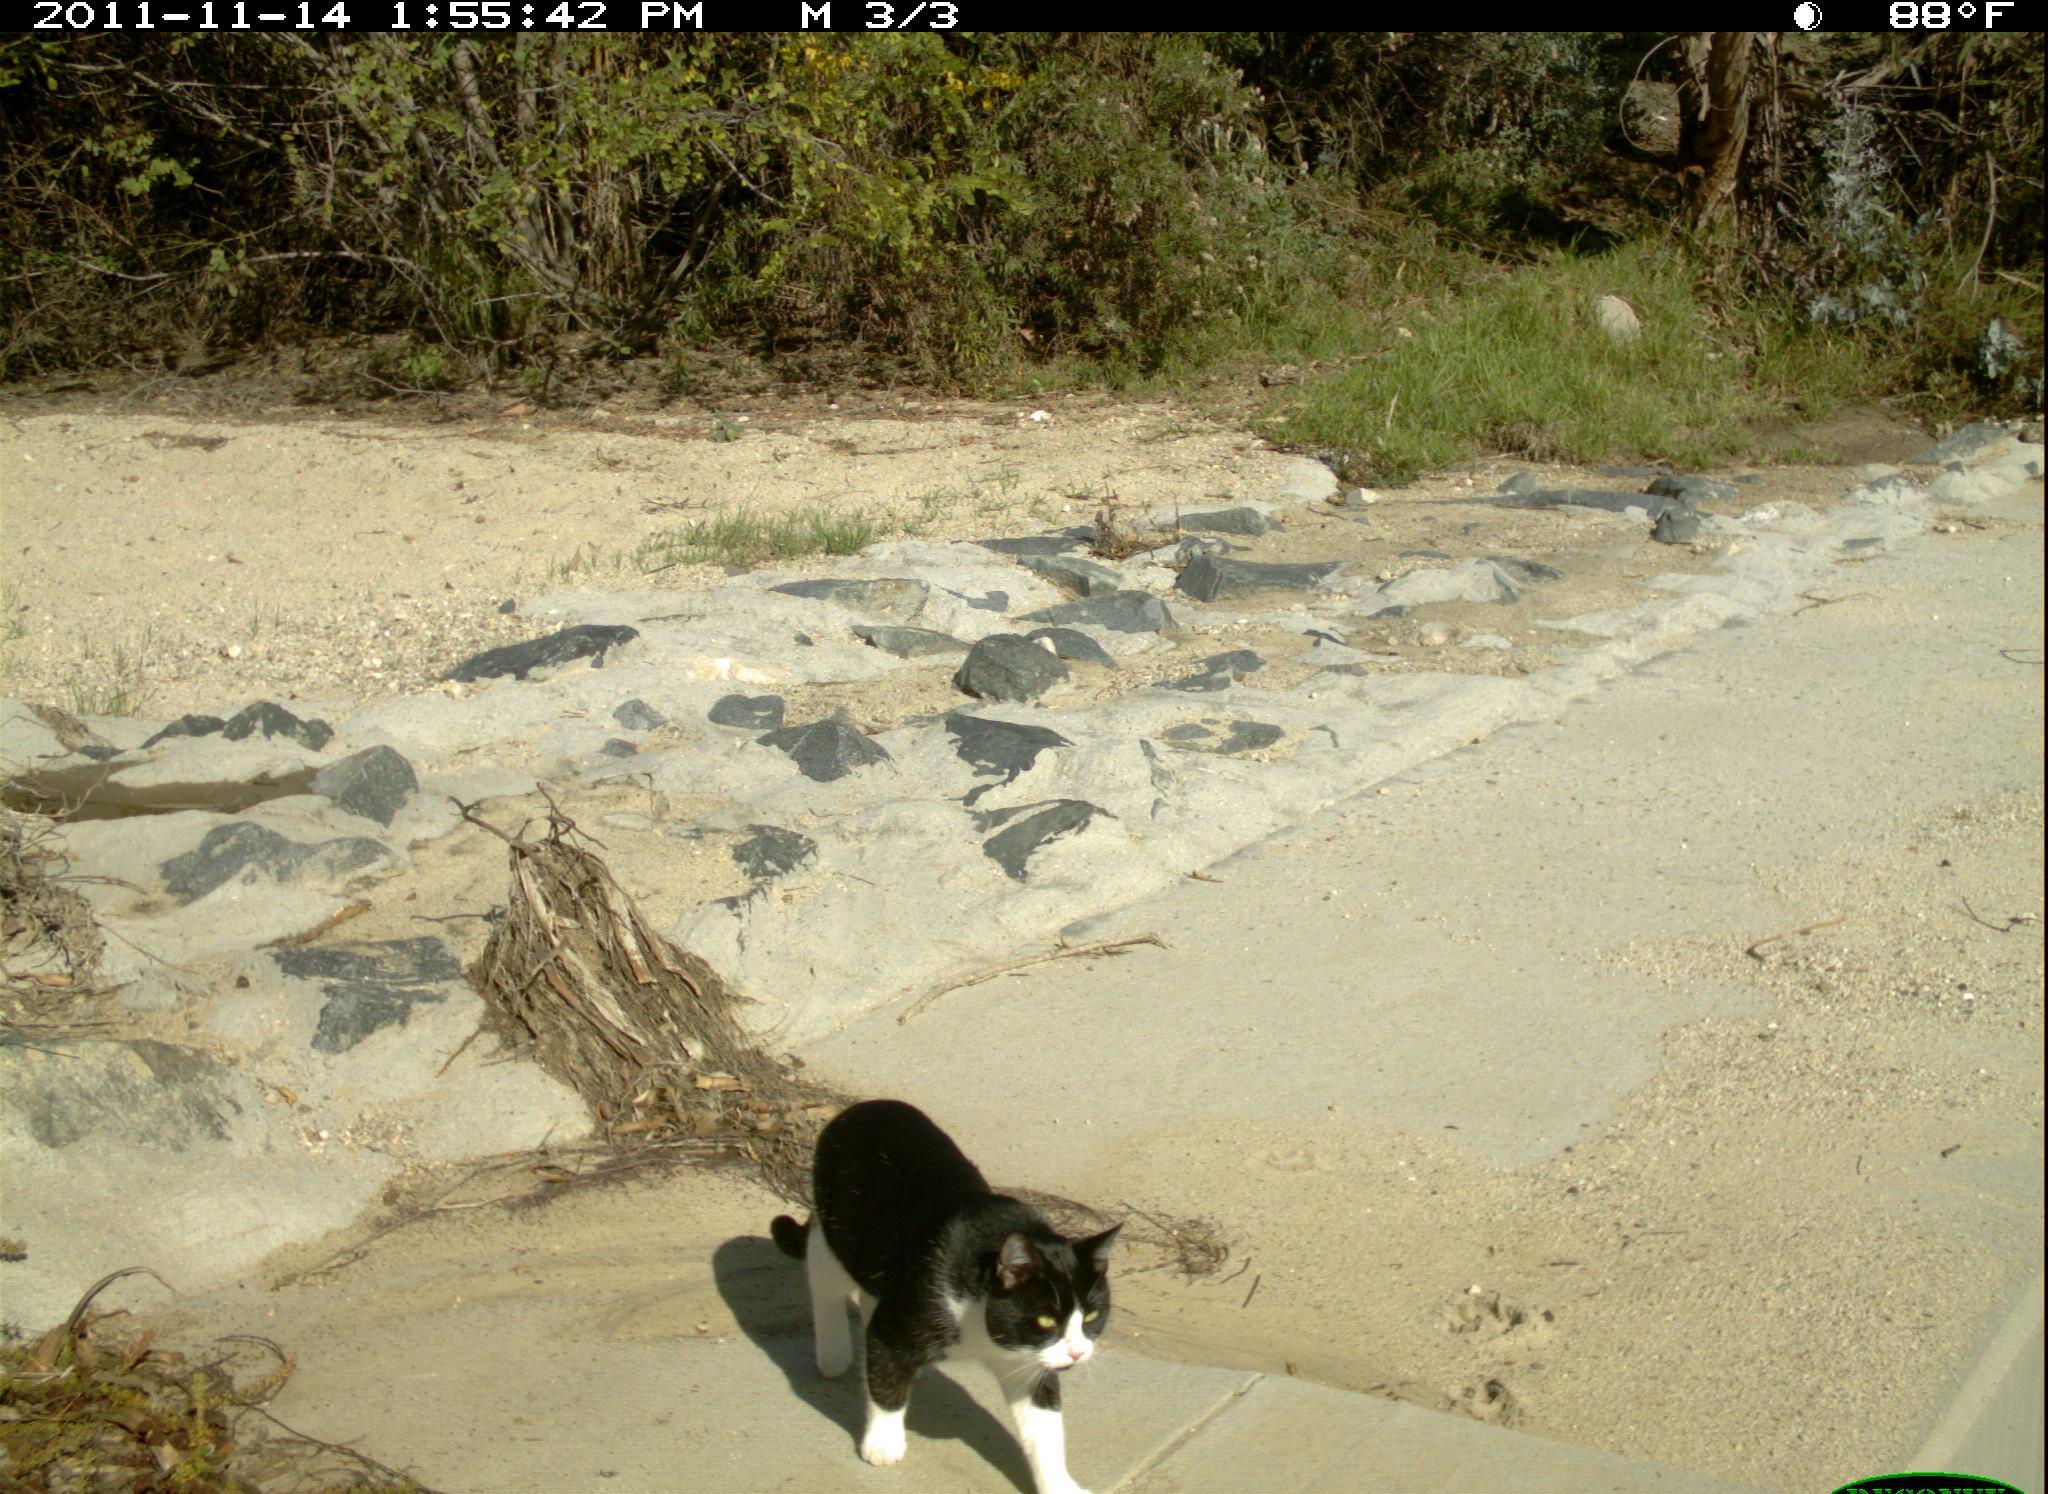
Species: Felis catus